Isopycnic

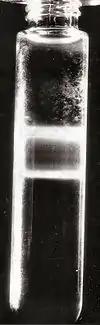
Viruses purified by isopycnic centrifugation— a density gradient was formed during high speed centrifugation of a solution of caesium chloride and the two virus types come to rest at points corresponding to their density. The tube is about 10cm long.

An isopycnic surface is a surface of constant density inside a fluid. Isopycnic surfaces contrast with isobaric or isothermal surfaces, which describe surfaces of constant pressure and constant temperature respectively.